Nehebkau

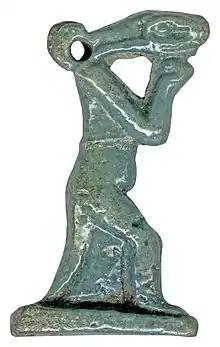
An Ancient Egyptian representation of Nehebkau, houses in the Walters Art Museum and produced in the Third Intermediate Period. This representation has a human body and serpent head and tail. The knees are flexed and the hands are at the mouth.

As an assessor of Maat in the Court of Osiris, he was also associated with Osiris himself: the god of the dead, fertility and the afterlife. Although not all of the 42 assessors have been identified by scholars, Wilkerson considers significant deities such as the ibis Thoth and crocodile Sobek to be included in the tribunal, and these gods can therefore be considered associates of Nehebkau.